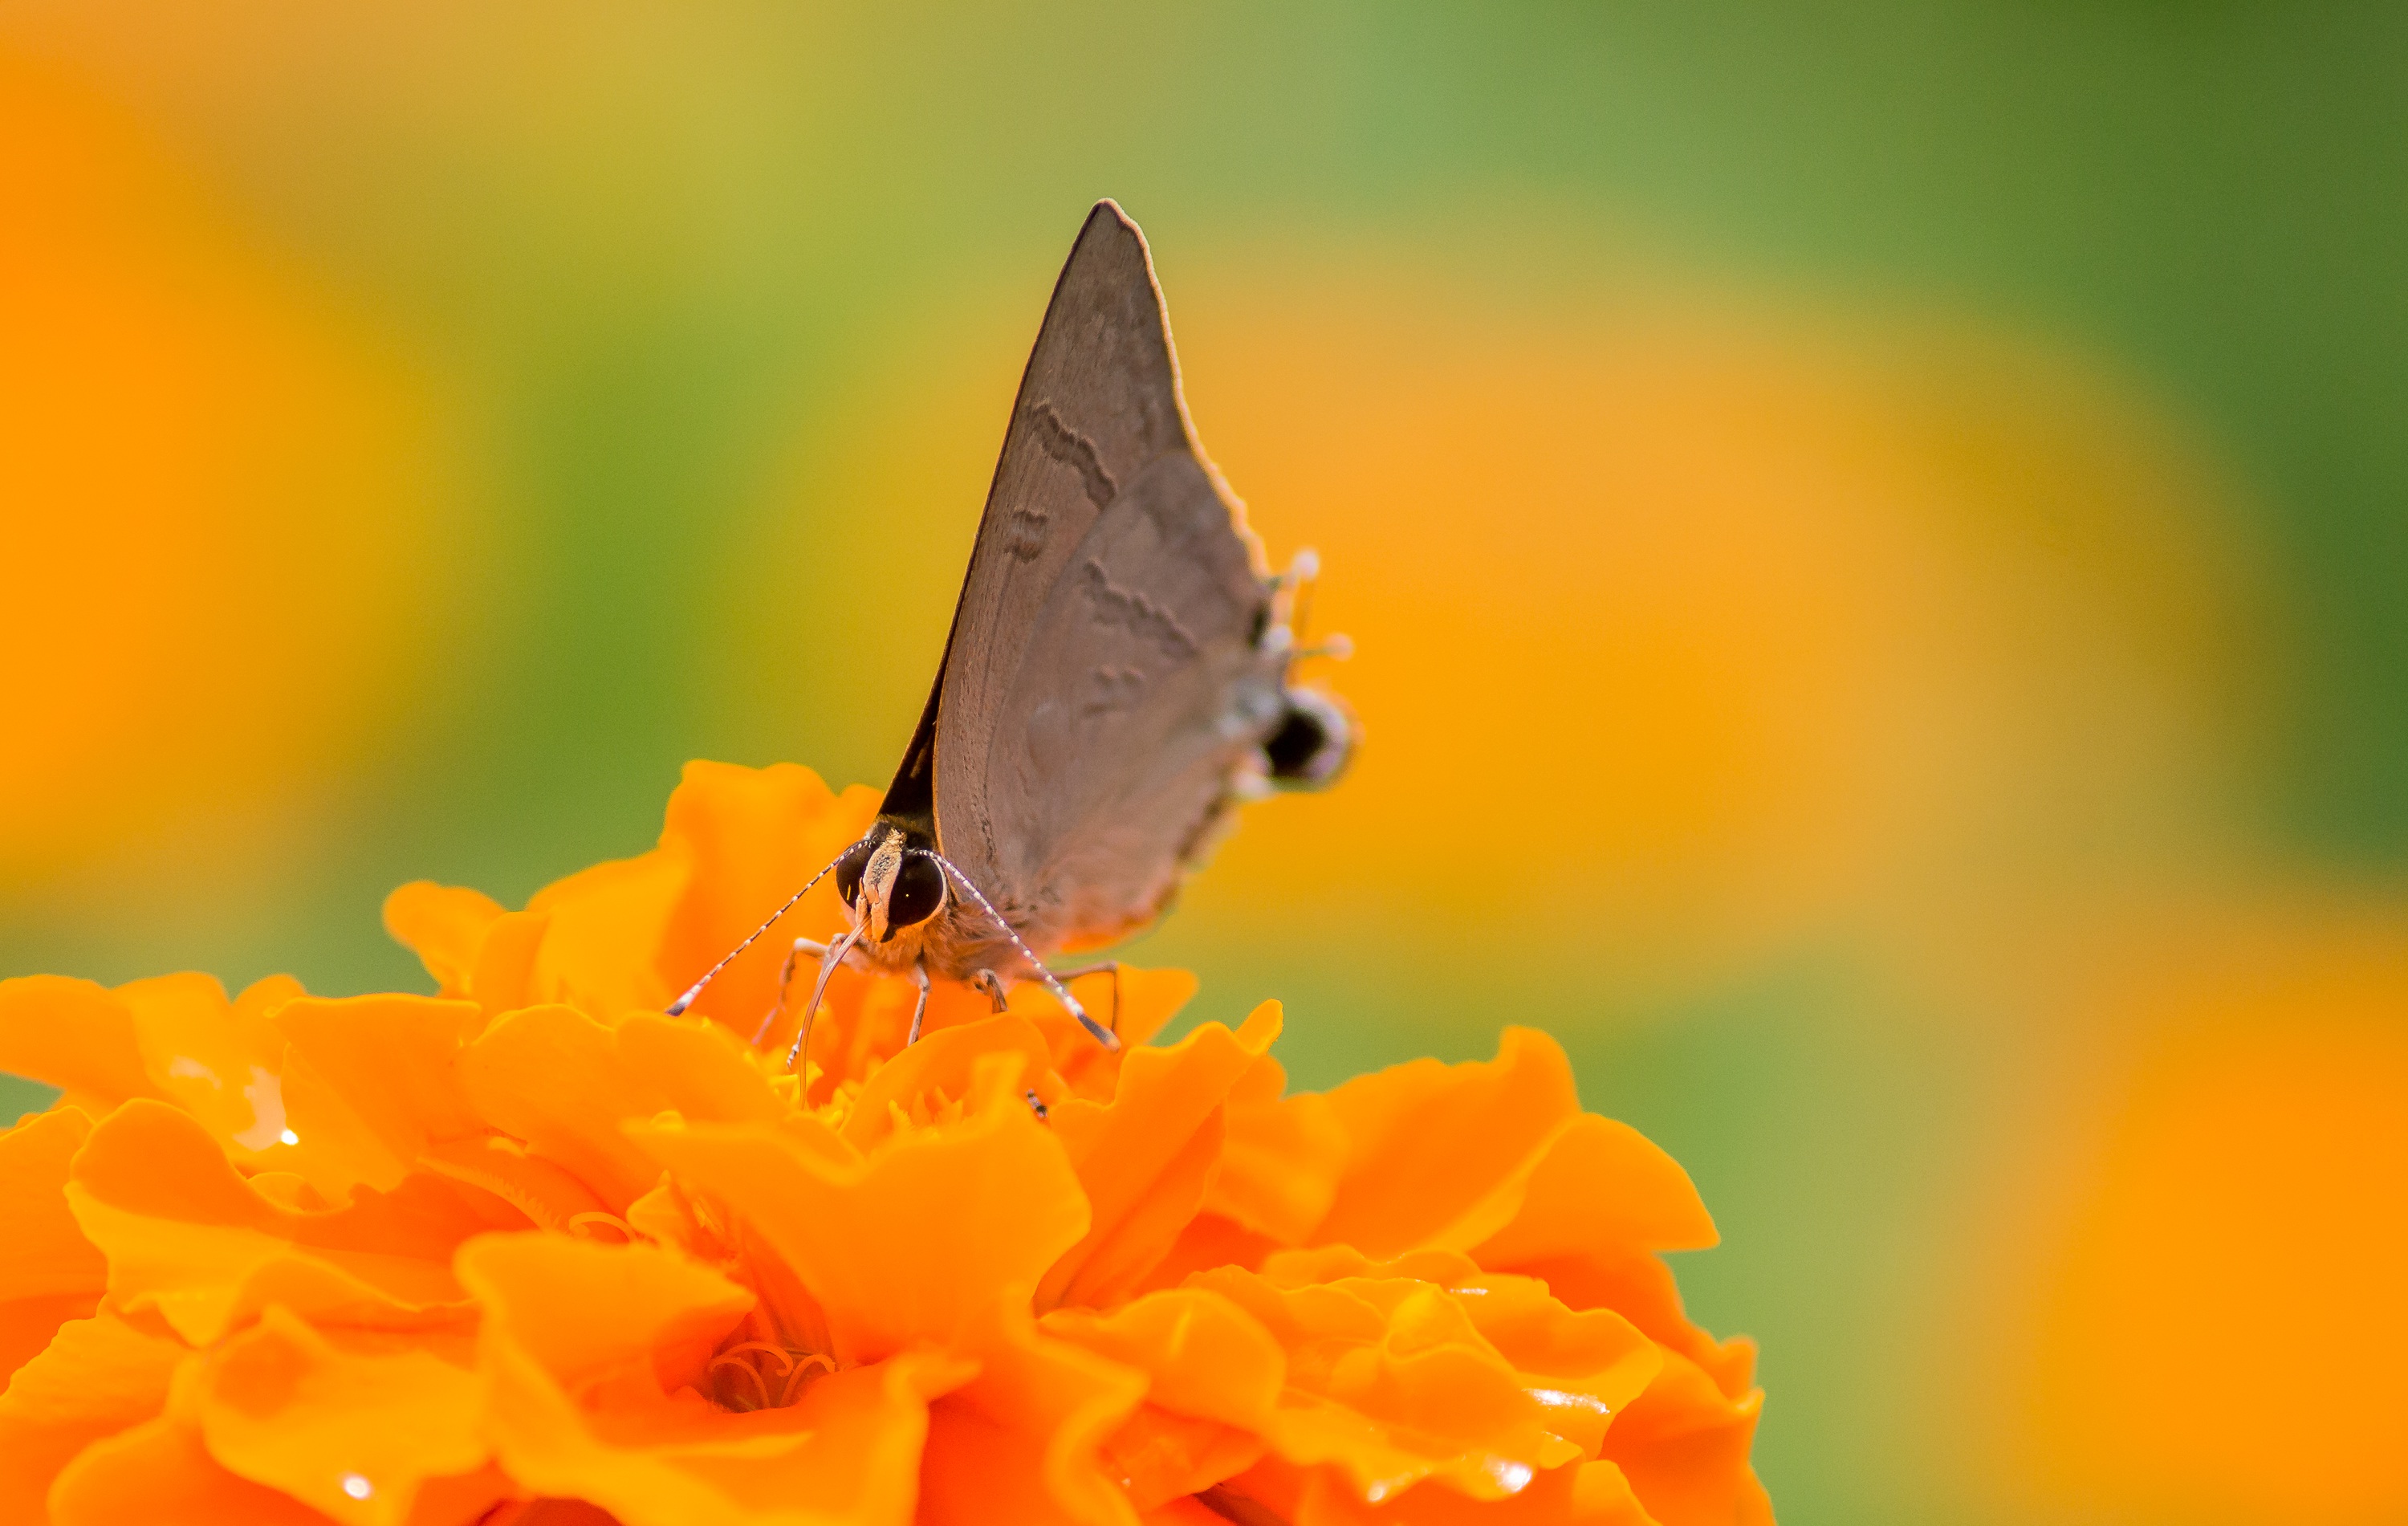
flower, plant, pollinator, insect, arthropod, butterfly, moths and butterflies, petal, orange, pest, wing, flowering plant, close up, invertebrate, macro photography, pollen, wildlife, fly, wildflower, membrane winged insect, moth, natural landscape, lantana, brush footed butterfly, coquelicot, landscape, lycaenid, Satyrium butterfly, parasite, tachinidae, still life photography, annual plant, riodinidae, pieridae, buddleia